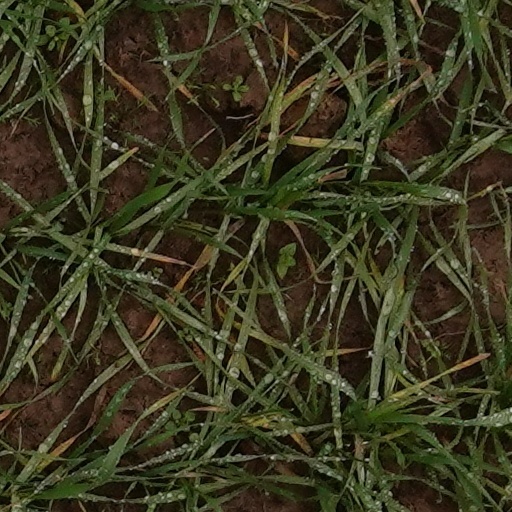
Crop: wheat